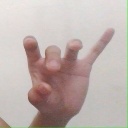
अक्षर: ओ